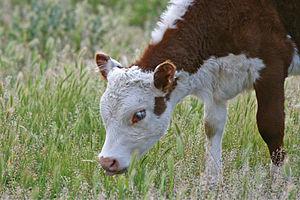
Veau est le nom vernaculaire qui désigne le bovin juvénile vivant ou, après abattage et transformation par le producteur fermier, l'artisan boucher ou l'opérateur en usine, la viande qui en est issue. La femelle est appelée la velle.